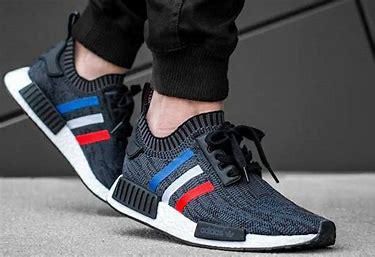
Brand: Adidas
Model: NMD